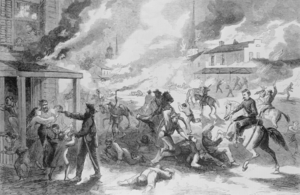
L'Escadron noir est un film américain réalisé par Raoul Walsh, sorti en 1940.
Jayhawkers est un surnom donné aux membres de bandes de brigands qui ont commis leurs méfaits dans le Kansas et le Missouri de la seconde partie du XIXᵉ siècle, avant et pendant la Guerre de Sécession. Le terme désigne aussi des soldats sudistes qui ont déserté et qui ont décidé en secret de continuer le combat afin de ne pas reconnaître la défaite de leur camp.
Le Cavalier perdu est le quatrième album de la série de bande dessinée Blueberry de Jean-Michel Charlier et Jean Giraud. Publié en album pour la première fois en 1968, il a été réédité en 1994 à la suite d'une nouvelle mise en couleurs de Claudine Blanc-Dumont. C'est le quatrième du cycle des premières guerres indiennes.
Le massacre de Lawrence perpétré contre la ville de Lawrence au Kansas au petit matin du 21 août 1863, fut un épisode sanglant de la guerre de Sécession.